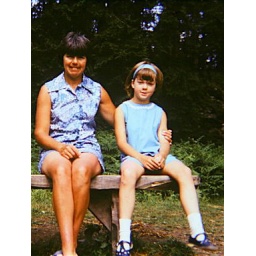
Lovely blue dress with matching headband made by my dear Mum :O)